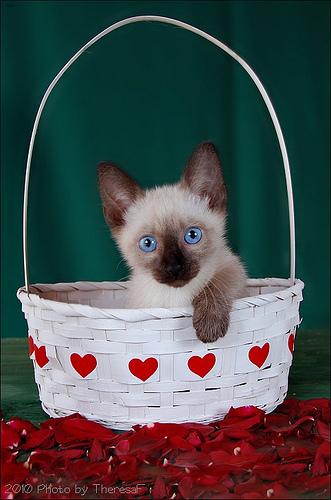
Breed: Siamese